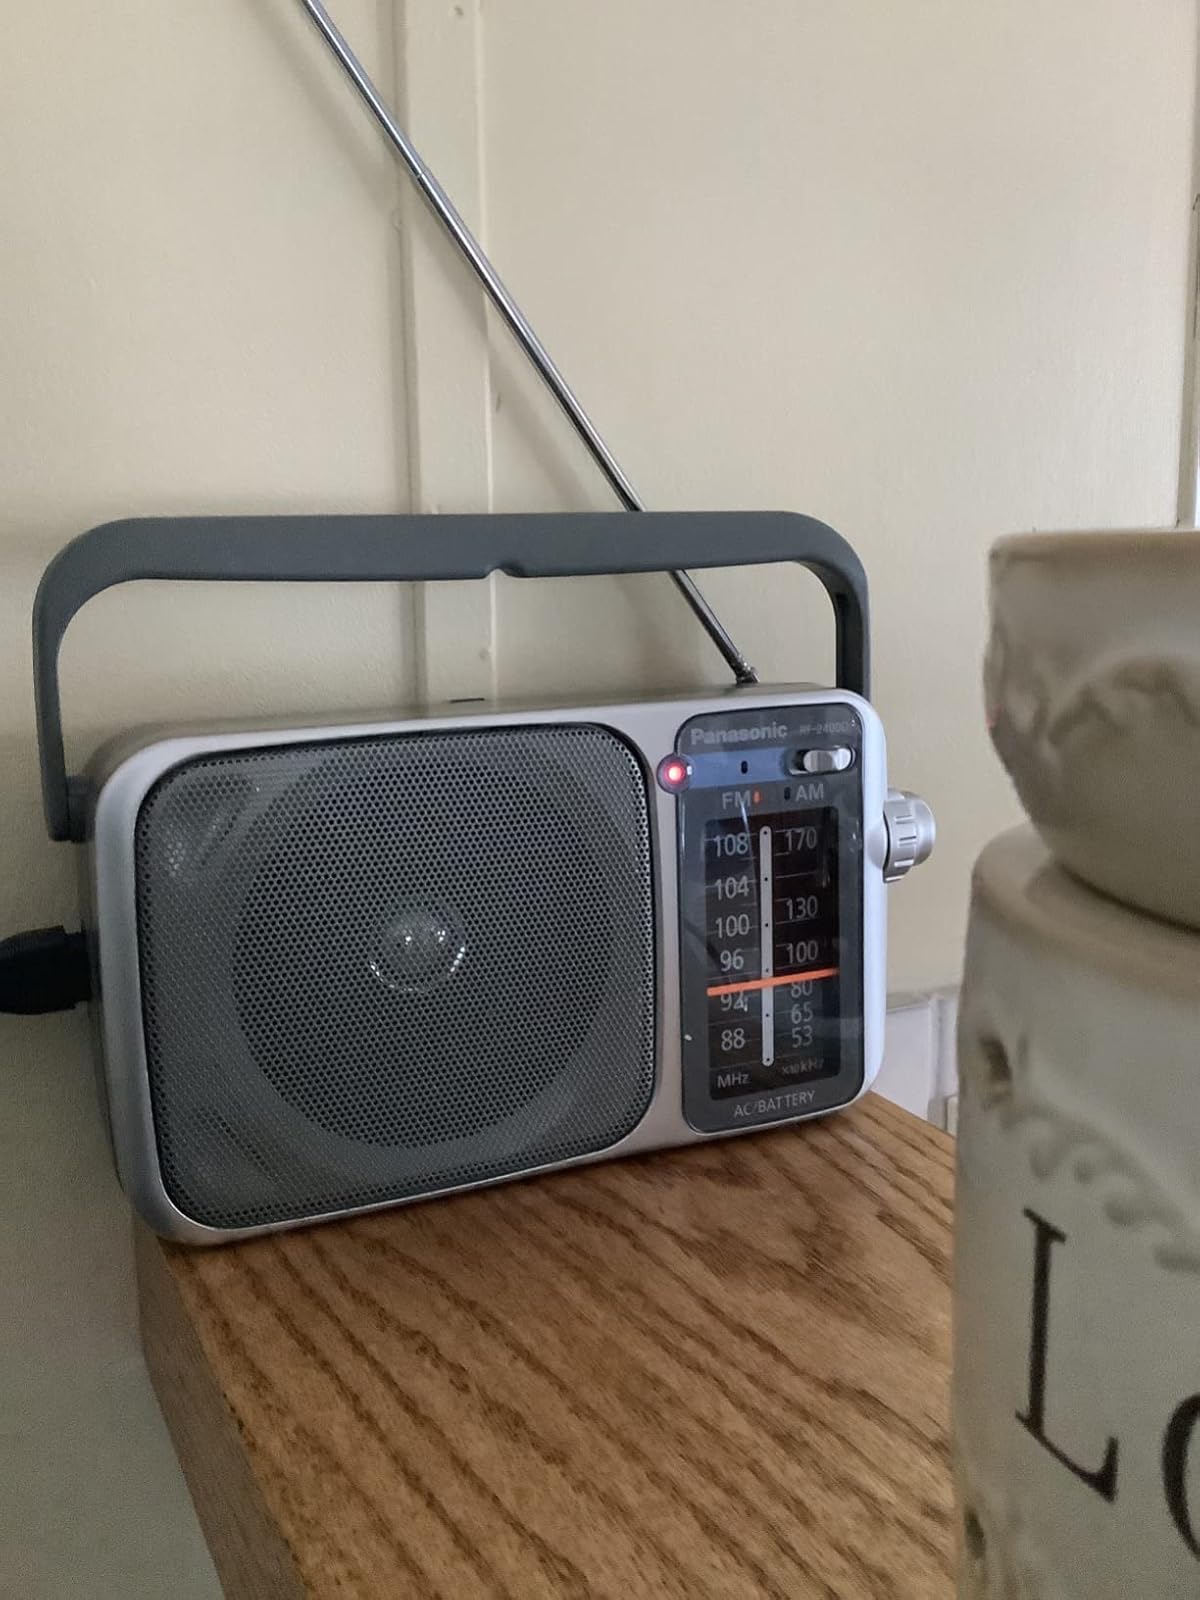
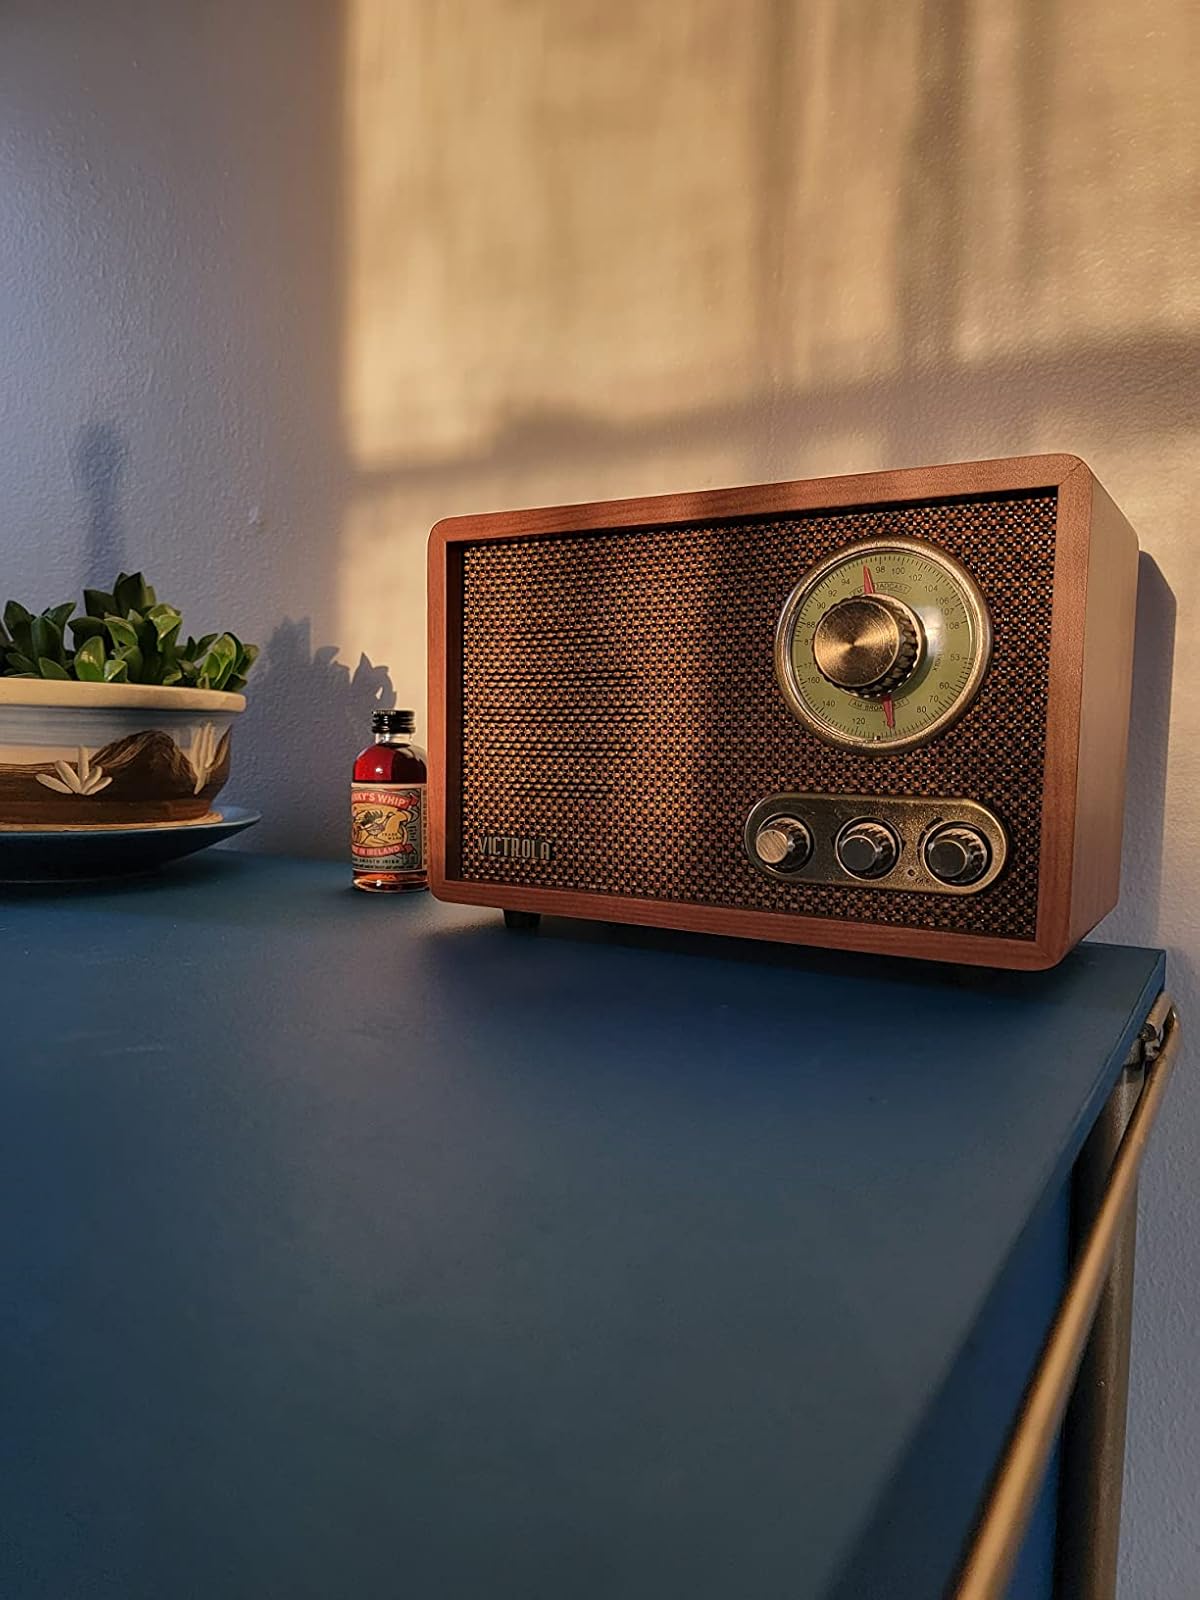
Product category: radio
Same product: no